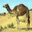
Label: camel